Palli Paruvathile

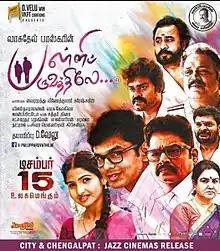
Theatrical release poster

Palli Paruvathile is a 2017 Indian Tamil-language romantic drama film directed by Vasudev Bhaskar and starring Nandhan Ram and Venba with K. S. Ravikumar, Urvashi and R. K. Suresh in supporting roles.